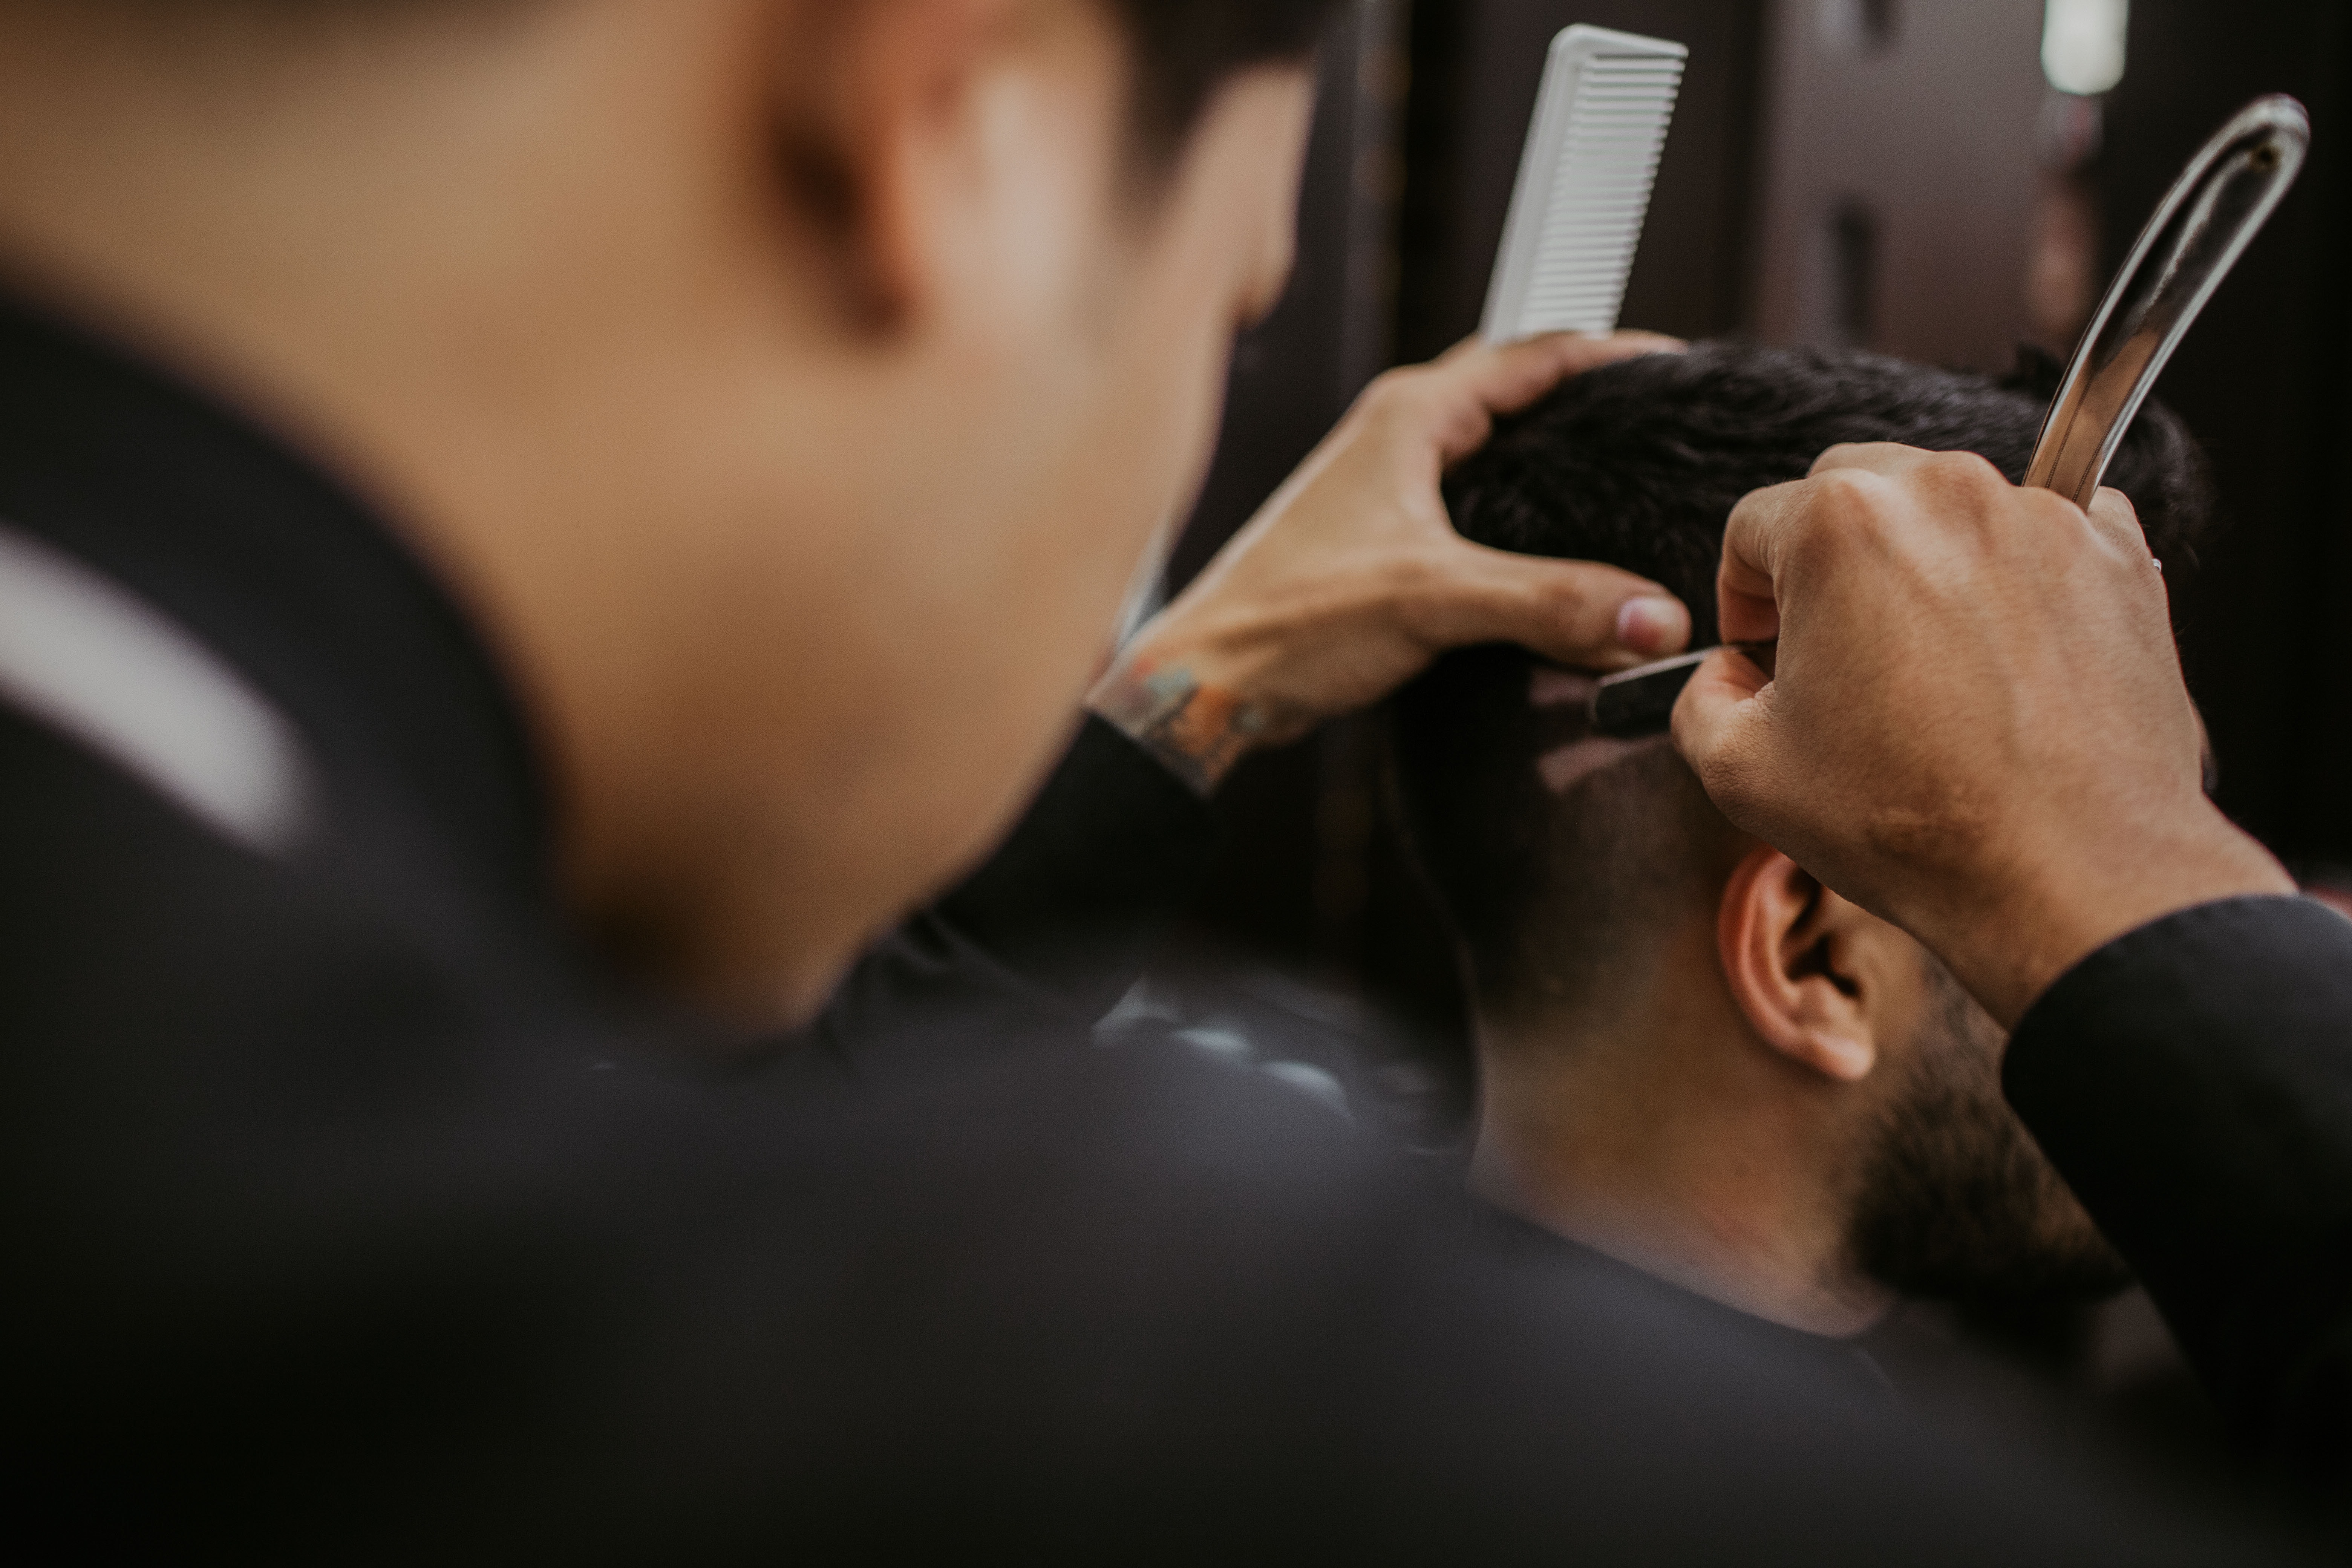
barber, chin, hairdresser, neck, ear